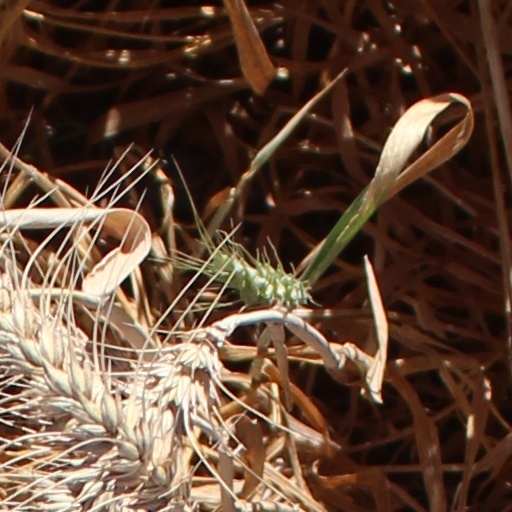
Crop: wheat